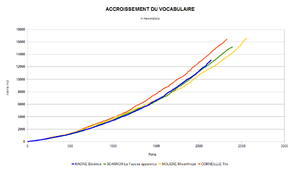
Comparaison des courbes d'accroissement de vocabulaire du Misanthrope de Molière, de Tite de Corneille, de Bérénice de Racine et de La Fausse apparence de Scarron
La littérométrie est une sous-discipline des études littéraires dans le cadre des Humanités numériques, proposée par Paul Fièvre et illustrée par l'ouvrage de Michel Bernard et Baptiste Bohet. Elle a pour finalité de définir les méthodes et outils de mesure des textes littéraires, des conditions de production et de réception. Elle identifie et qualifie les instruments permettant d'explorer un texte ou un corpus, étudier une hypothèse, vérifier un savoir confirmé. Pour ce qui concerne l'analyse des textes, elle reprend les bases de la lexicométrie ou de la logométrie. L'analyse des données, la statistique générale ou l'analyse des données textuelles constituent le cœur technique de cette discipline. La littérométrie en soi n'explique rien mais se propose de valider sans contestation des hypothèses et d'échapper à l'arbitraire de l'interprétation essayiste.